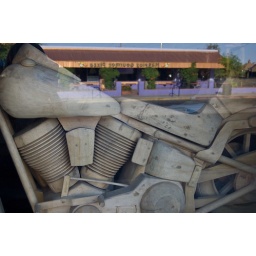
This wooden motorcycle is for sale. If you email me I'll give you the details. It's in a shop window.